The Big Racket

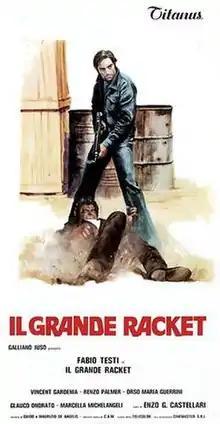
Italian film poster

The Big Racket is a 1976 Italian poliziottesco film directed by Enzo G. Castellari. Fabio Testi stars as a police inspector who takes on a gang of hoodlums who terrorise an Italian city by extorting cash from local shop and bar owners.